Vancomycin-resistant Enterococcus

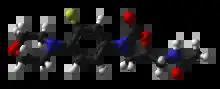
Linezolid

Ceftriaxone (a third generation cephalosporin) use is a risk factor for colonization and infection by VRE, and restriction of cephalosporin usage has been associated with decreased VRE infection and transmission in hospitals. "Lactobacillus rhamnosus" GG (LGG), a strain of "L. rhamnosus", was used successfully for the first time to treat gastrointestinal carriage of VRE. In the US, linezolid is commonly used to treat VRE. The combination of daptomycin and ampicillin is another option to treat VRE infections, especially for bacteremia. For invasive vancomycin-resistant "E. faecalis" infections, both ampicillin-ceftriaxone and ampicillin-gentamicin combinations have been used successfully, with the latter specifically showing success in treating endocarditis. If the VRE strain is vanB, teicoplanin and dalbavancin are suitable therapeutic options. Another antibiotic often used as off-label salvage therapy in systemic VRE infections is oritavancin, a semisynthetic glycopeptide that has demonstrated synergic activity with fosfomycin.